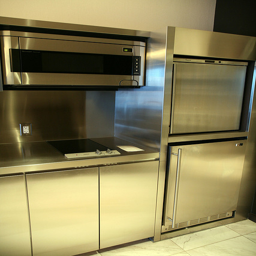
A modern kitchen is displayed with silver decor.
a kitchen with a microwave and a refrigerator
A kitchen with steel dishwasher, refrigerator, cabinets and microwave.
Modern stainless steel counter and fridge gracing the ktchen
stainless steel cupboards, microwave and refrigerator in a kitchen